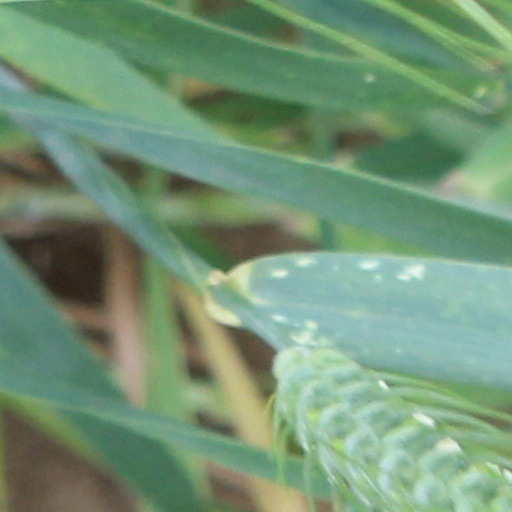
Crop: wheat